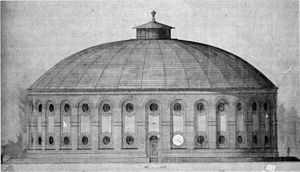
Martin Nyrop / Værker
Nyrops tegning til gasbeholder, Østre Gasværk
Arkitektens tegning af Østre Gasværk, København
Martin Nyrop var en dansk arkitekt, professor ved og direktør for Kunstakademiet. Han var den væsentligste eksponent for nationalromantikken i dansk arkitektur omkring år 1900. Samtidig øvede han stor indflydelse på den efterfølgende generation af danske arkitekter. Hans hovedværk er Københavns Rådhus, der også er internationalt berømmet.